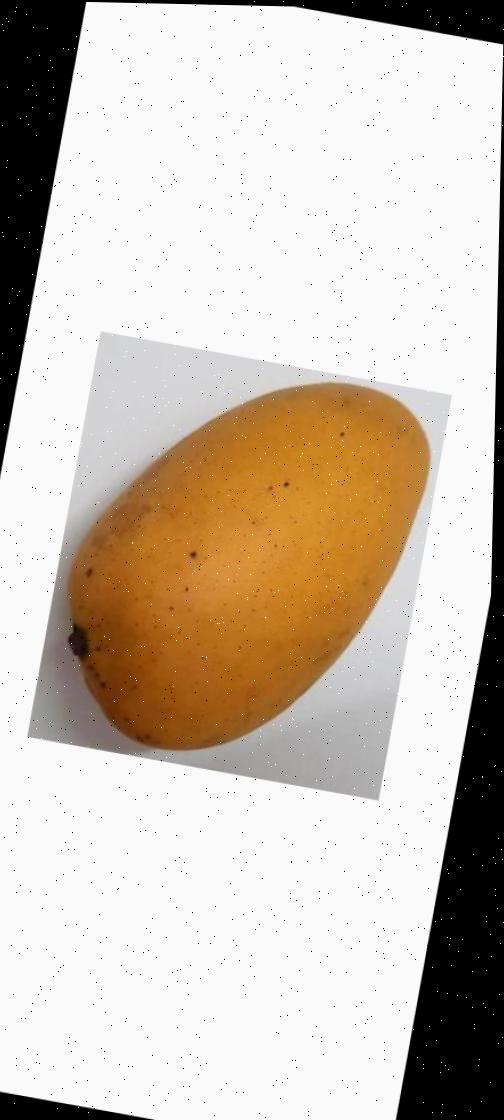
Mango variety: Katimon